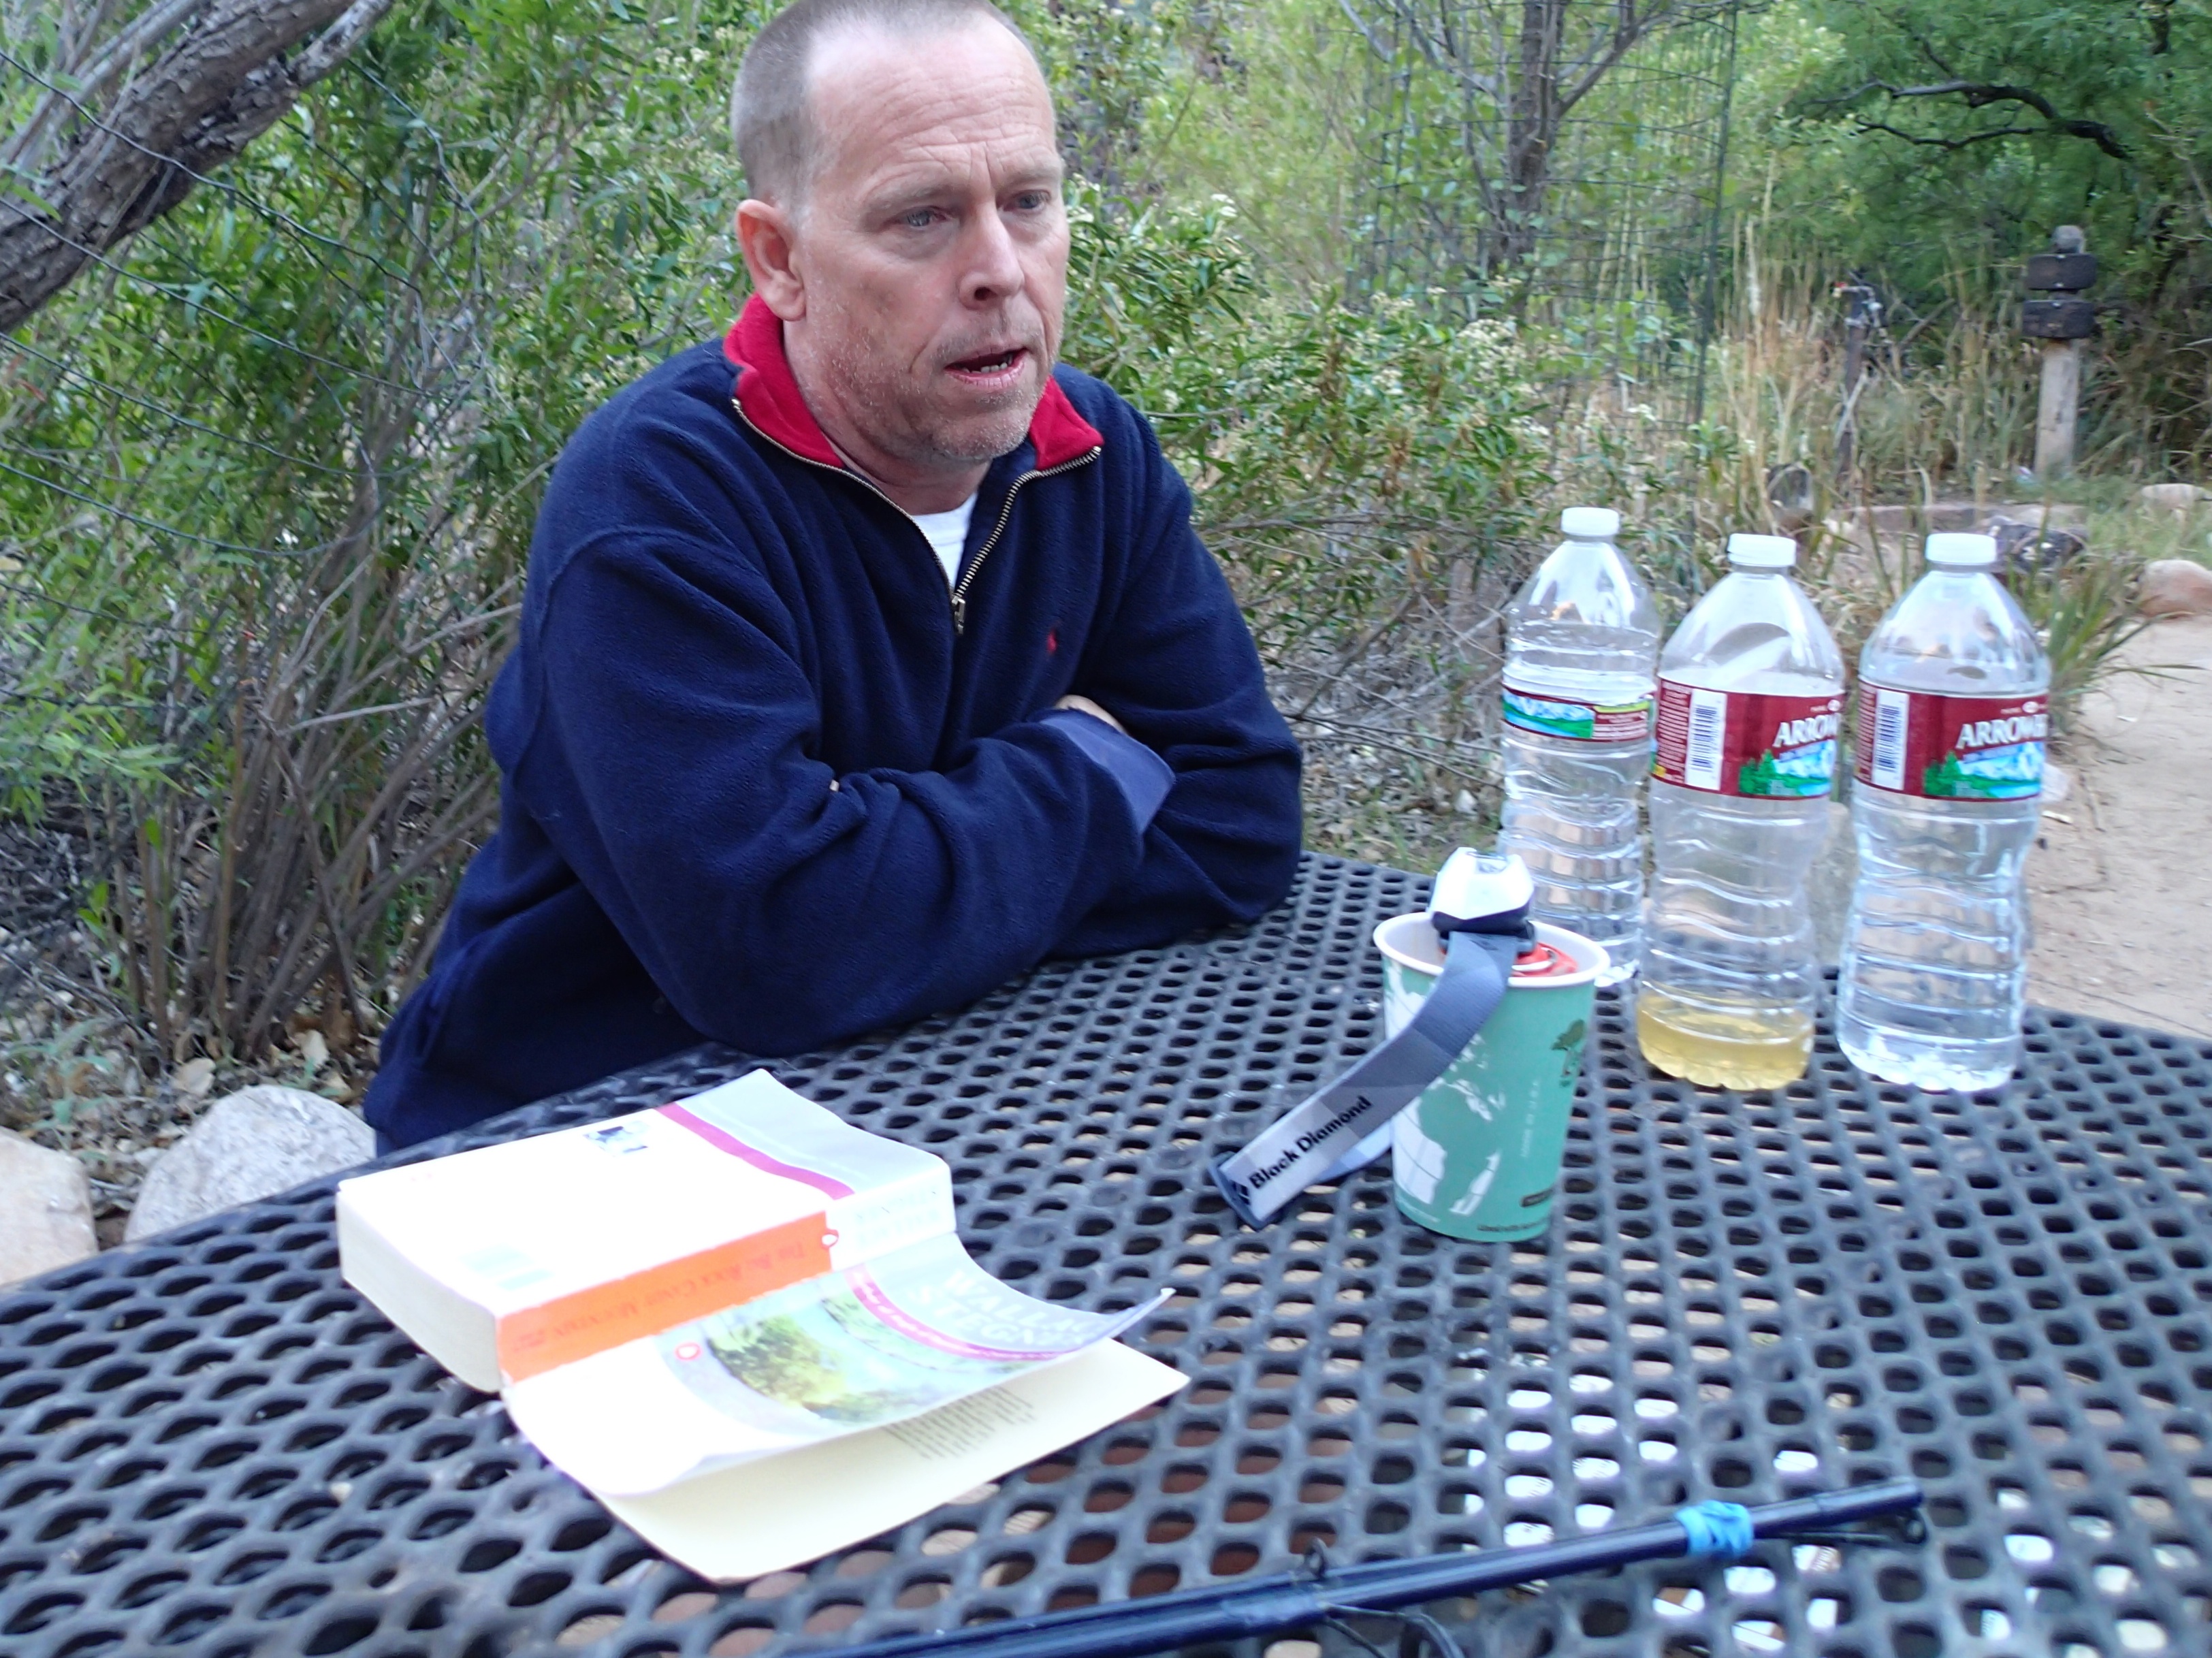
biology, community, grandcanyon, sense